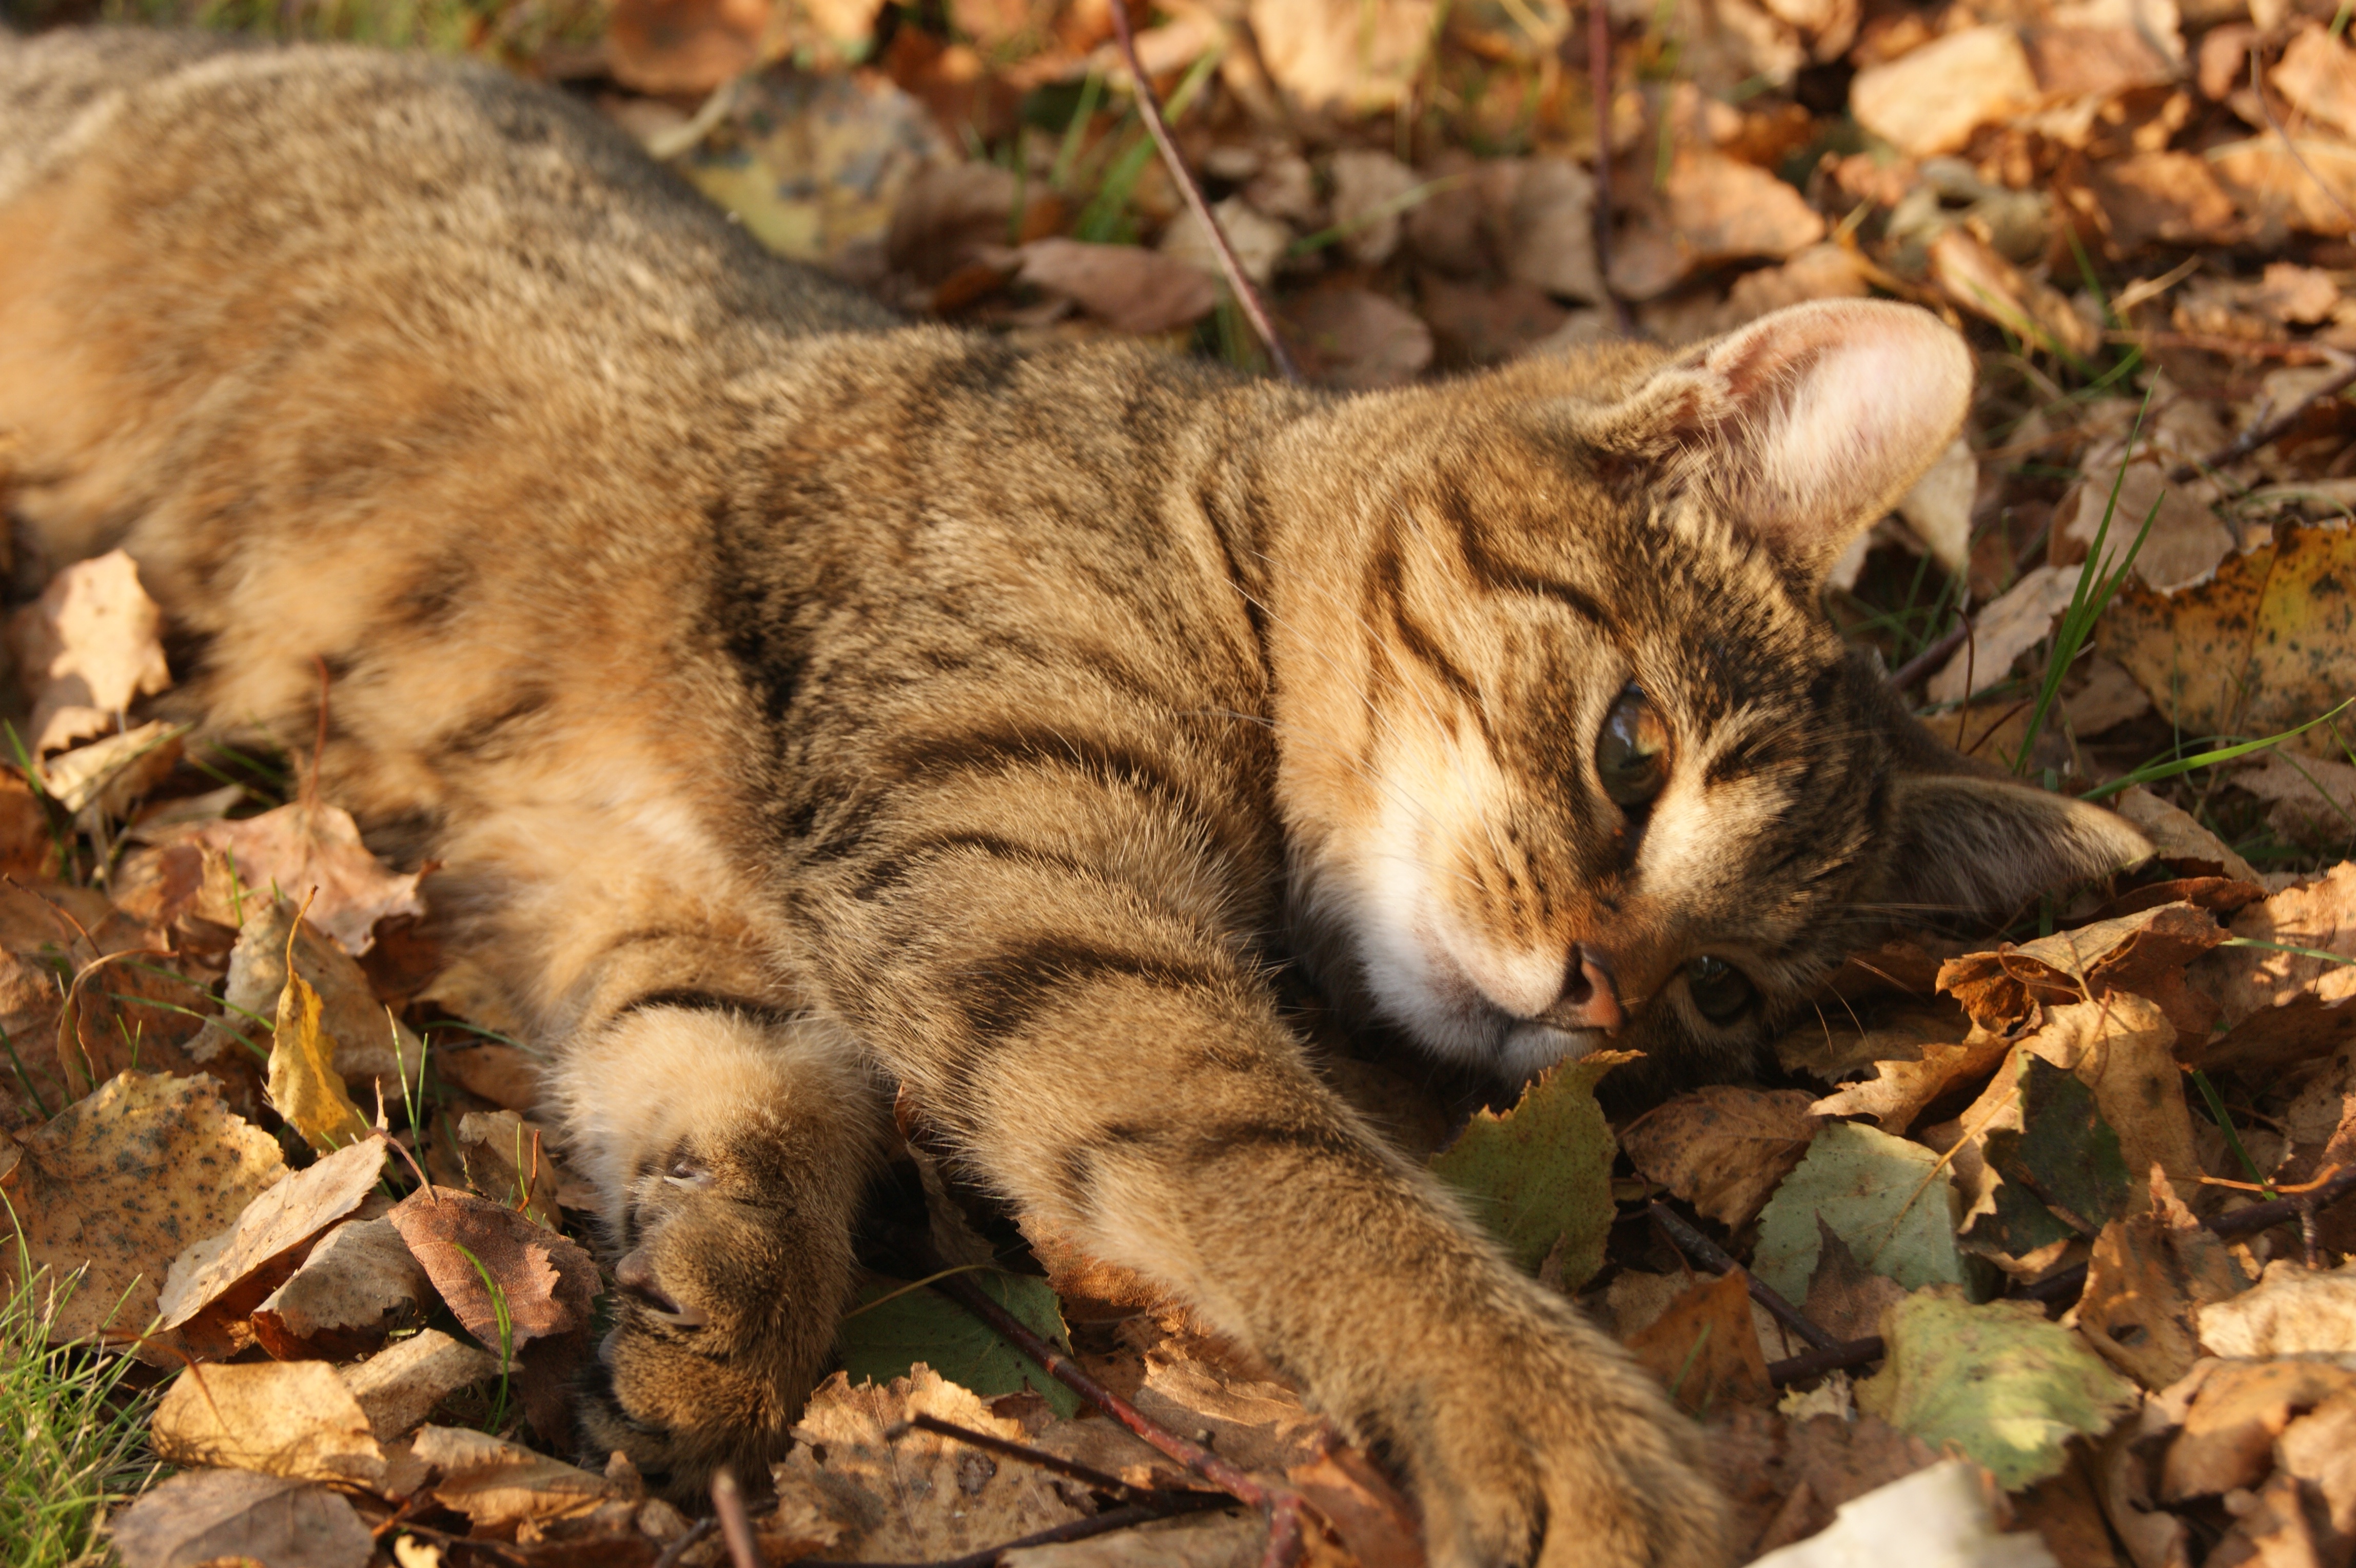
wildlife, foliage, kitten, cat, autumn, mammal, fauna, whiskers, vertebrate, autumn gold, puma, wild cat, small to medium sized cats, cat like mammal, pixie bob, rusty spotted cat